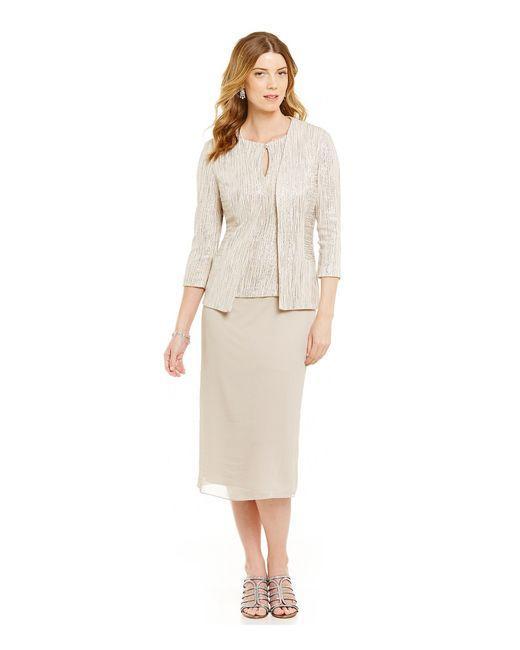
Kleid und Jacke im Jackie O-Stil